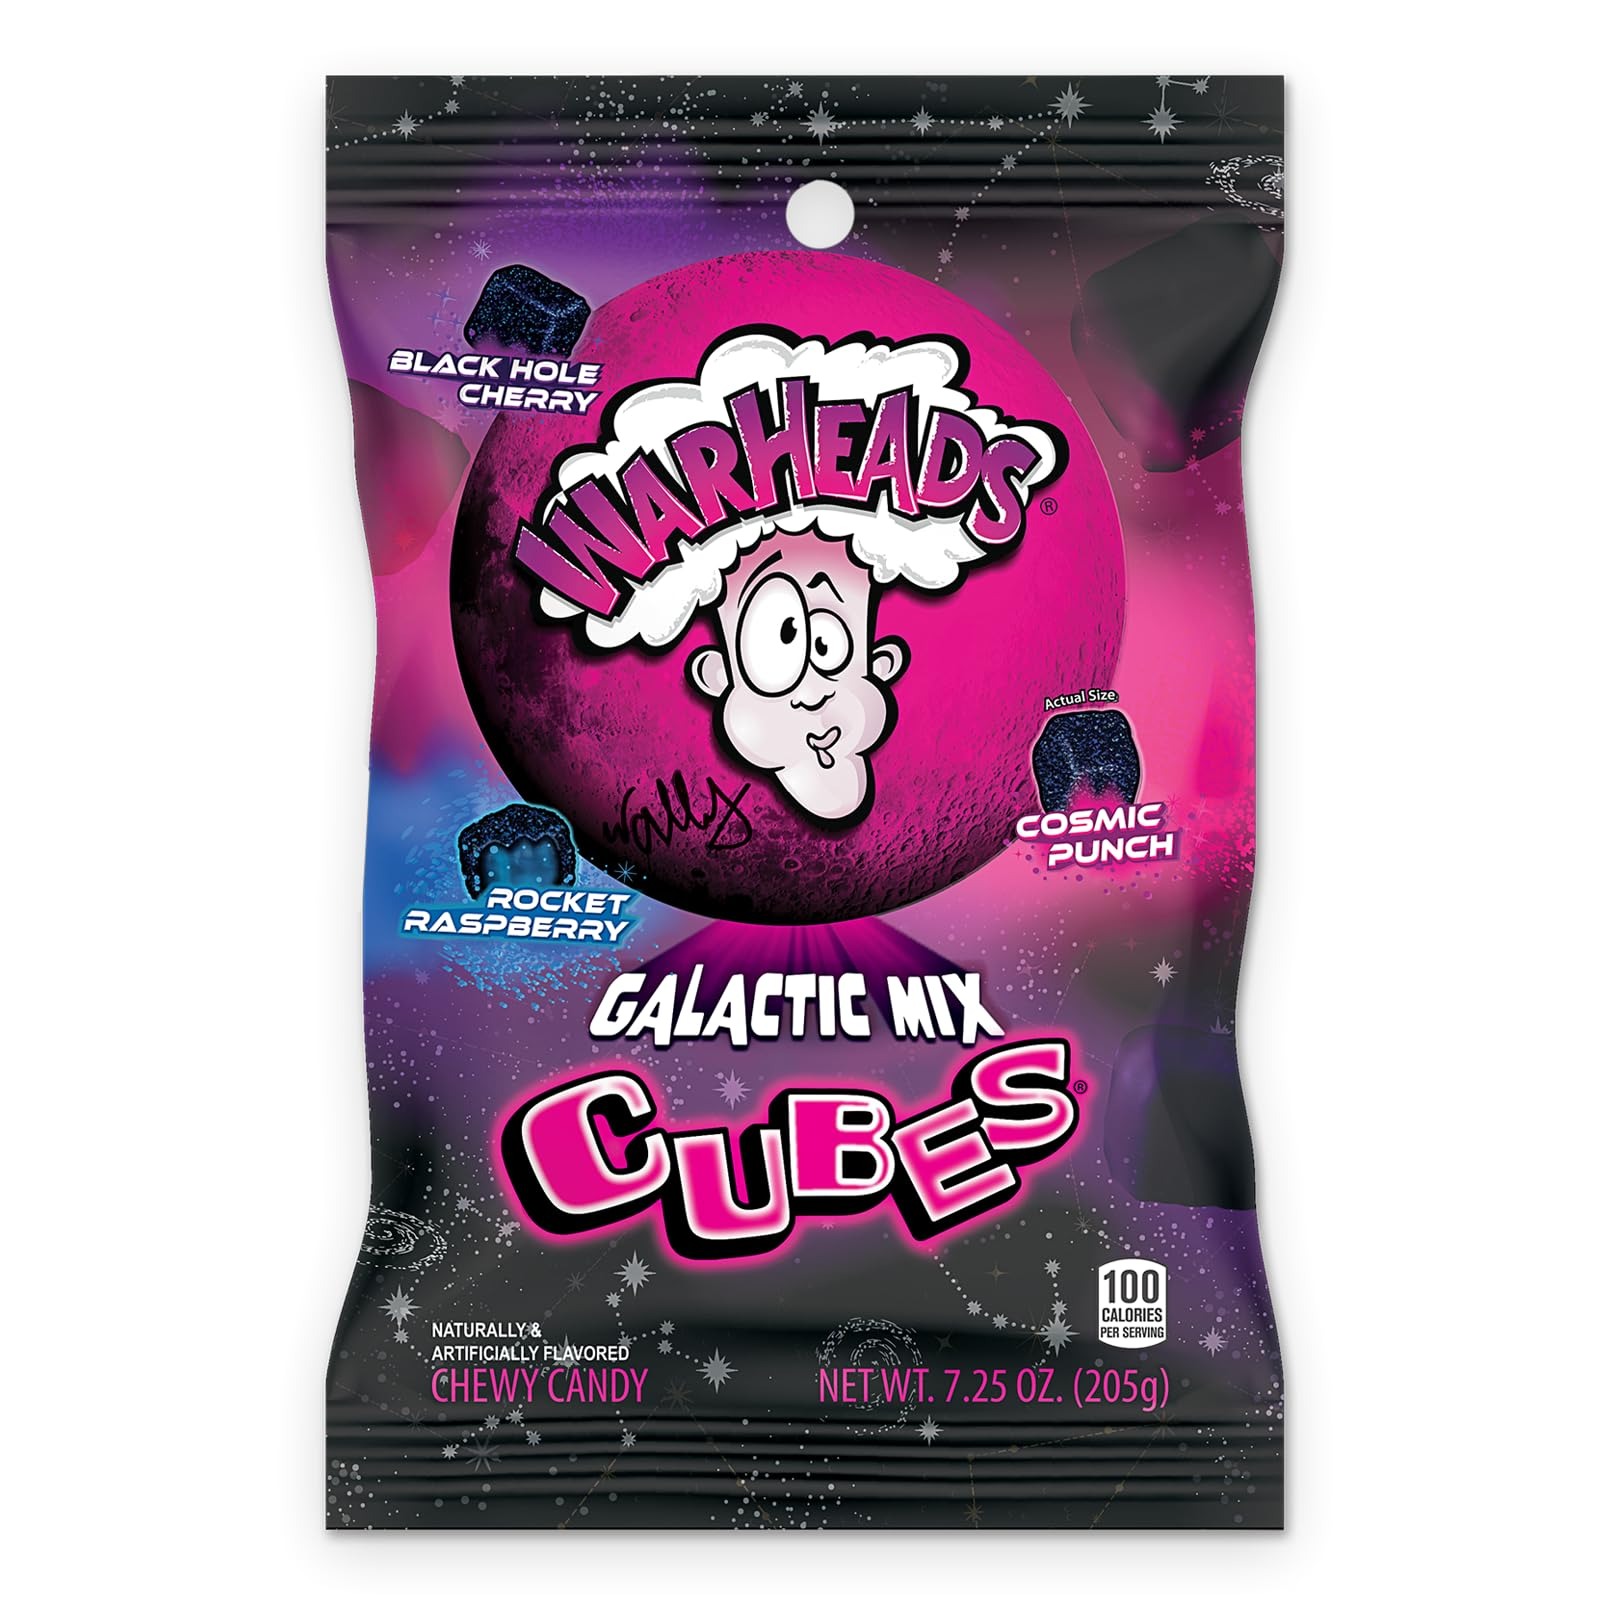
Item Name: WARHEADS Galactic Mix Cubes - Sour Sweet & Fruity Chewy Candy - Black Hole Cherry, Rocket Raspberry & Cosmic Punch Flavors - 7.25 oz. Bag
Bullet Point 1: WARHEADS GALACTIC CUBES are a celestial mystery of the sour kind. These sour, sweet, and chewy Cubes are hiding a deliciously fruity secret flavor - can you guess which it is?
Bullet Point 2: MULTI-FLAVORED COSMIC JOURNEY: This flavor-packed adventure with a mix of Rocket Raspberry, Black Hole Cherry and Cosmic Punch ensures a tantalizing taste trip through the galaxy in every pack.
Bullet Point 3: COSMIC COLOR TRANSFORMATION: Enjoy the thrilling effect as these Galactic Cubes turn your mouth into a vibrant blue hue, adding an extra element of fun and excitement to your sour candy experience.
Bullet Point 4: BITE-SIZED BURSTS OF FLAVOR: Whether you're on-the-go or chillin' at home, these bite sized chews are too good to be true - enjoy one at at time, or by the handful, we don't judge.
Bullet Point 5: SINCE 1985, WARHEADS has set the standard for sour candy and is proud to still be the candy of choice for super sour seekers
Product Description: Introducing the WARHEADS Galactic Mix Cubes - the ultimate assortment of sour, sweet, and fruity chewy candy that will take your taste buds on a journey through the cosmos. Crafted by the renowned brand WARHEADS, known for its iconic sour candy, this Galactic Mix is a must-have for all candy enthusiasts. Experience the tantalizing flavors of Black Hole Cherry, Rocket Raspberry, and Cosmic Punch in each bite of these uniquely coated cubes. Perfectly balanced with a sour exterior and a sweet fruity interior, these candies offer an extraordinary taste sensation that is both mouth-puckering sweet and irresistibly delicious. Ideal for those who love sour candy, these Galactic Mix Cubes are sure to satisfy your cravings. This product is perfect for a variety of occasions. Whether you are looking to fill your candy jar, stock up on bulk candy for parties, or need candy for kids snacks, the WARHEADS Galactic Mix Cubes are versatile and convenient. The WARHEADS Galactic Mix Cubes’ vibrant colors and distinctive flavors make them a standout addition to any candy assortment. Ideal for Halloween snacks, movie theater candy, or retro candy lovers, these sour and sweet treats are sure to be a hit. This bulk candy option is perfect for those who love a variety of flavors in one package. The assorted candy mix offers a delightful combination of sour and sweet that appeals to both kids and adults alike. Indulge in a sour candy experience with WARHEADS Galactic Mix Cubes - a treat that promises to deliver intense flavor and fun in every bite. Don't miss out on this deliciously sour and sweet adventure. Add to your cart now and embark on a galactic journey with WARHEADS!
Value: 1.0
Unit: Count

Price: 2.79